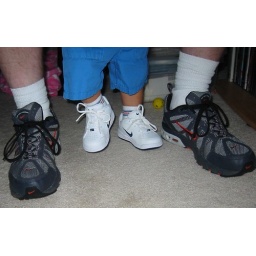
So cute in his big boy shoes. Had to get a picture of his shoes next to daddies.